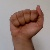
The image shows a hand gesture representing the letter 'A' in Indian Sign Language.